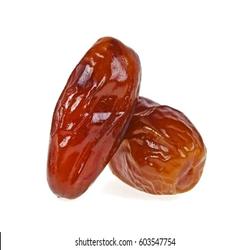
Label: Dates